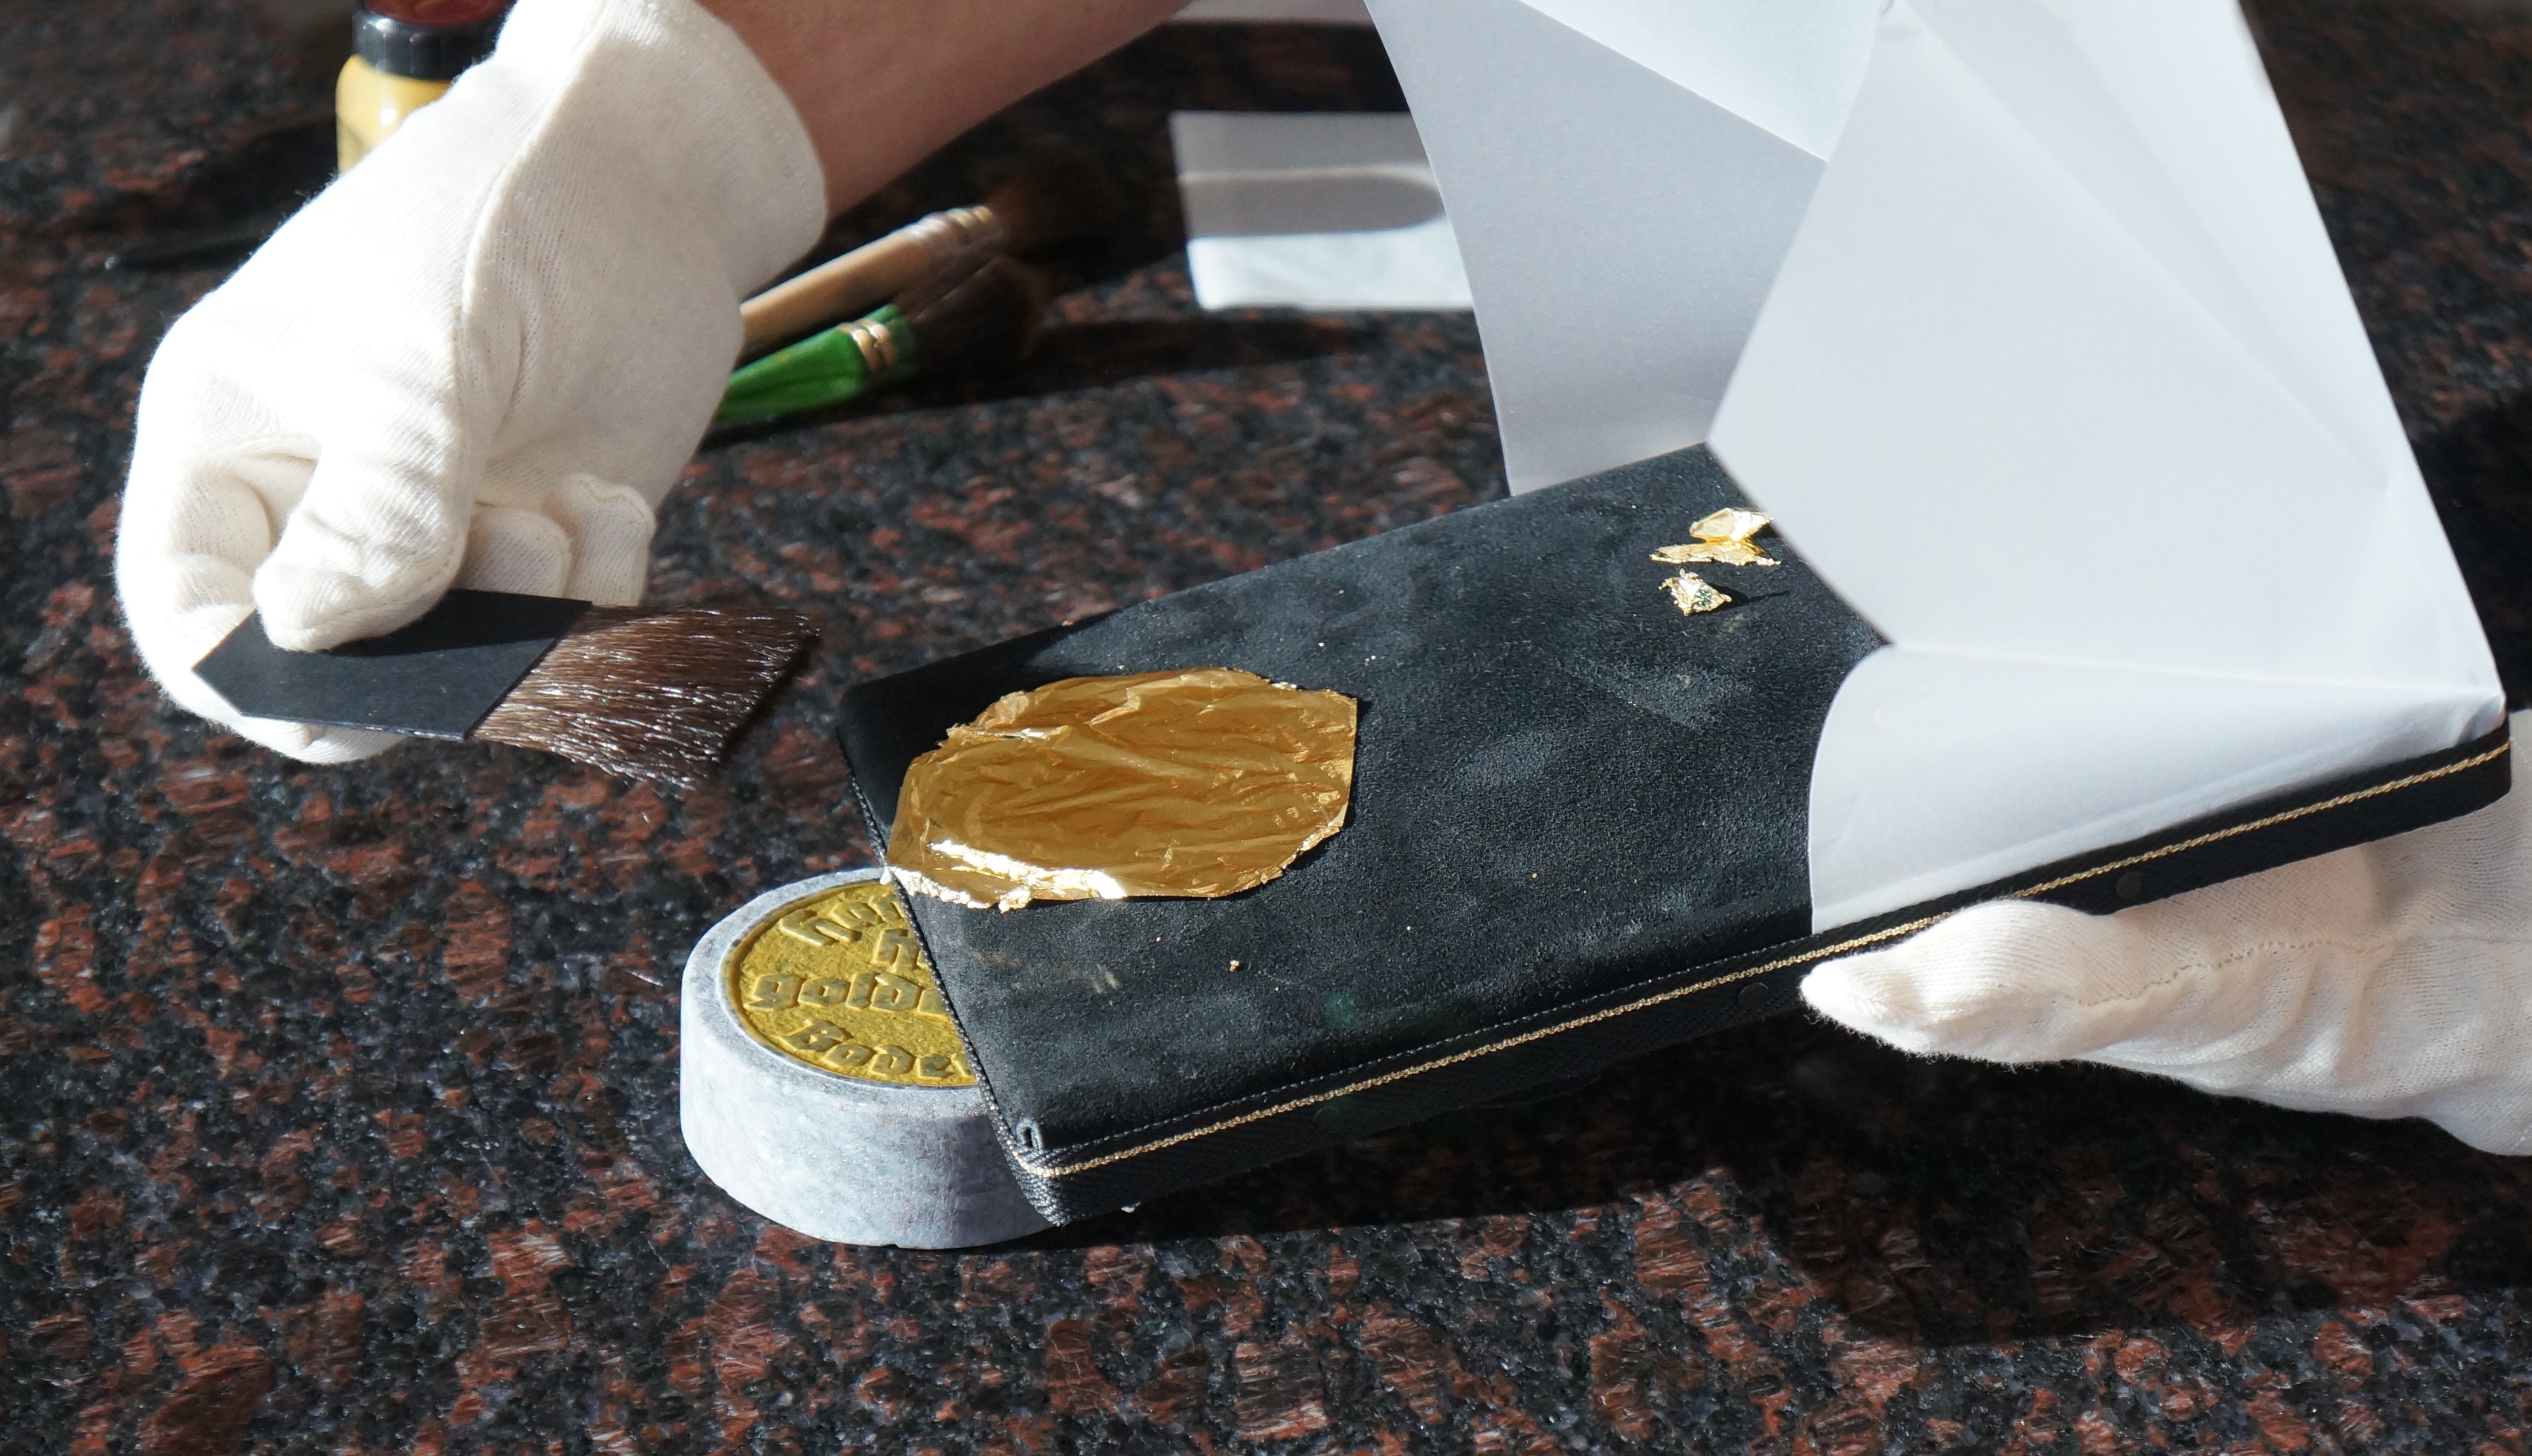
hand, leaf, brush, metal, craft, textile, art, gold, footwear, shiny, gold leaf, gilding, issue, steinmetz, craftsmen, imitation gold, flooring